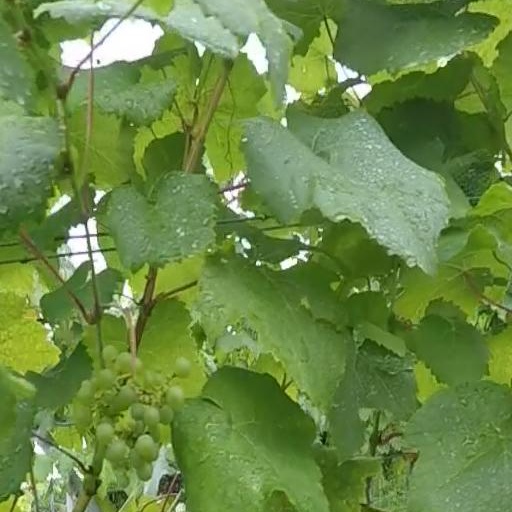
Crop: grape